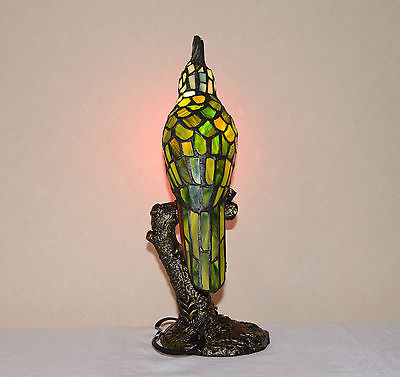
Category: lamp